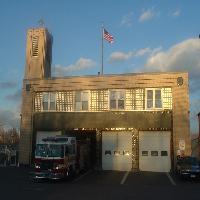
Weather: sun or clear